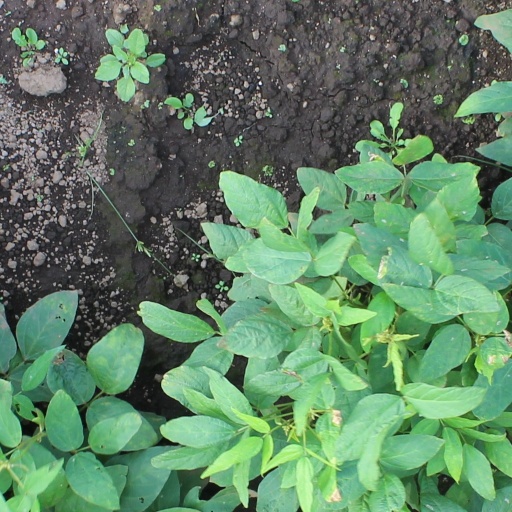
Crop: soybean